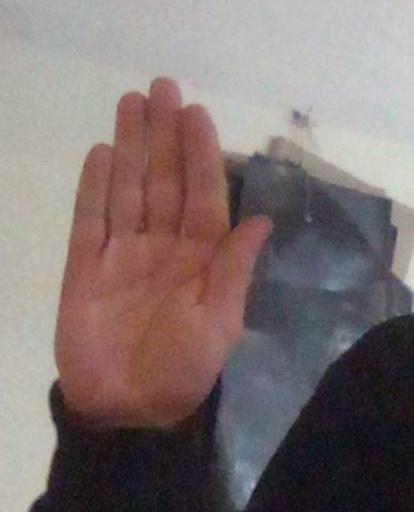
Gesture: stop